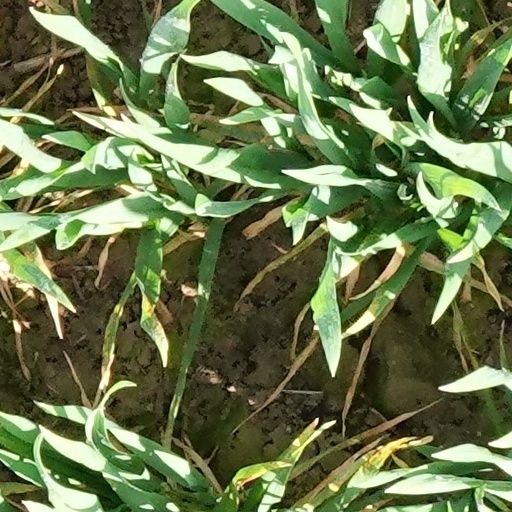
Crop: wheat